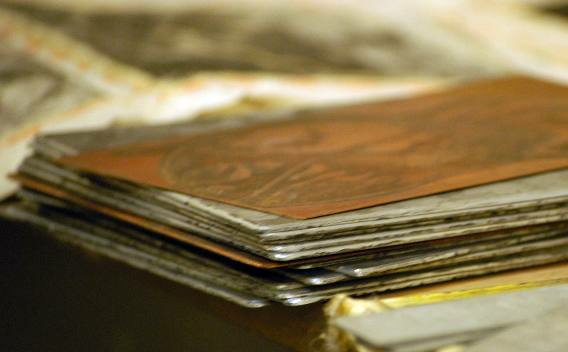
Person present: No